Confederate Memorial (Romney, West Virginia)

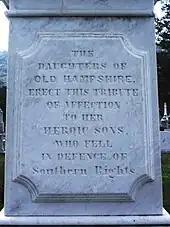
An image of the inscription etched into the façade of the memorial

By June 6, 1867, the Confederate Memorial Association had raised the necessary funds and proceeded to select the design, inviting and considering the opinions of Confederate veterans and others across Hampshire County.